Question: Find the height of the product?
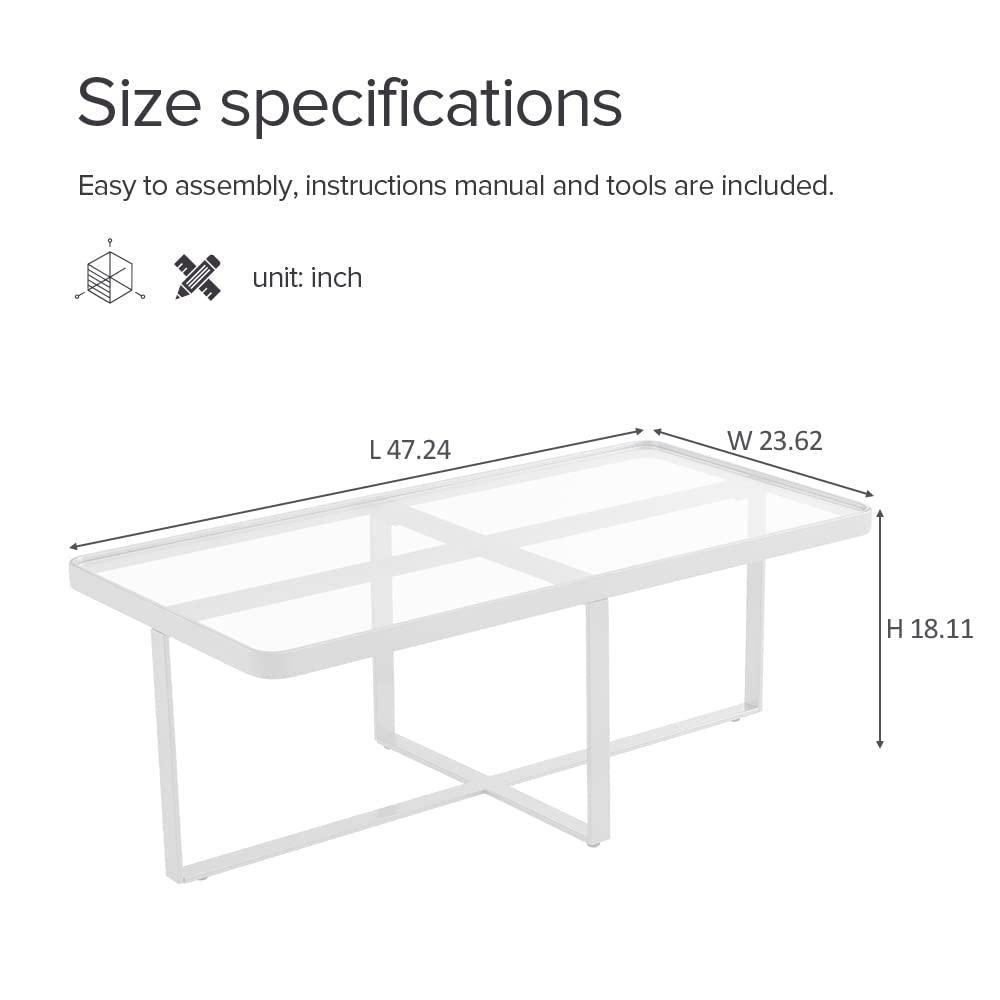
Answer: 18.11 inch